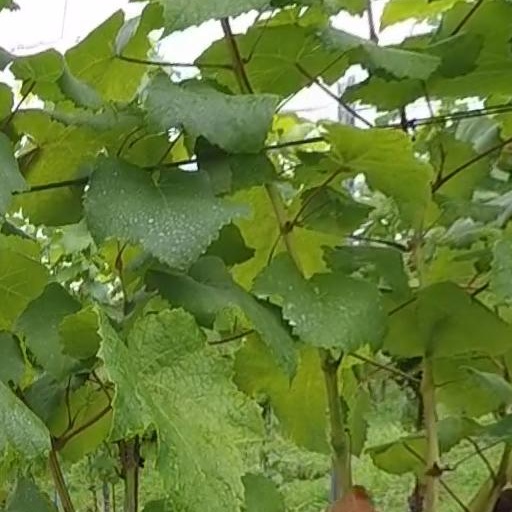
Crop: grape